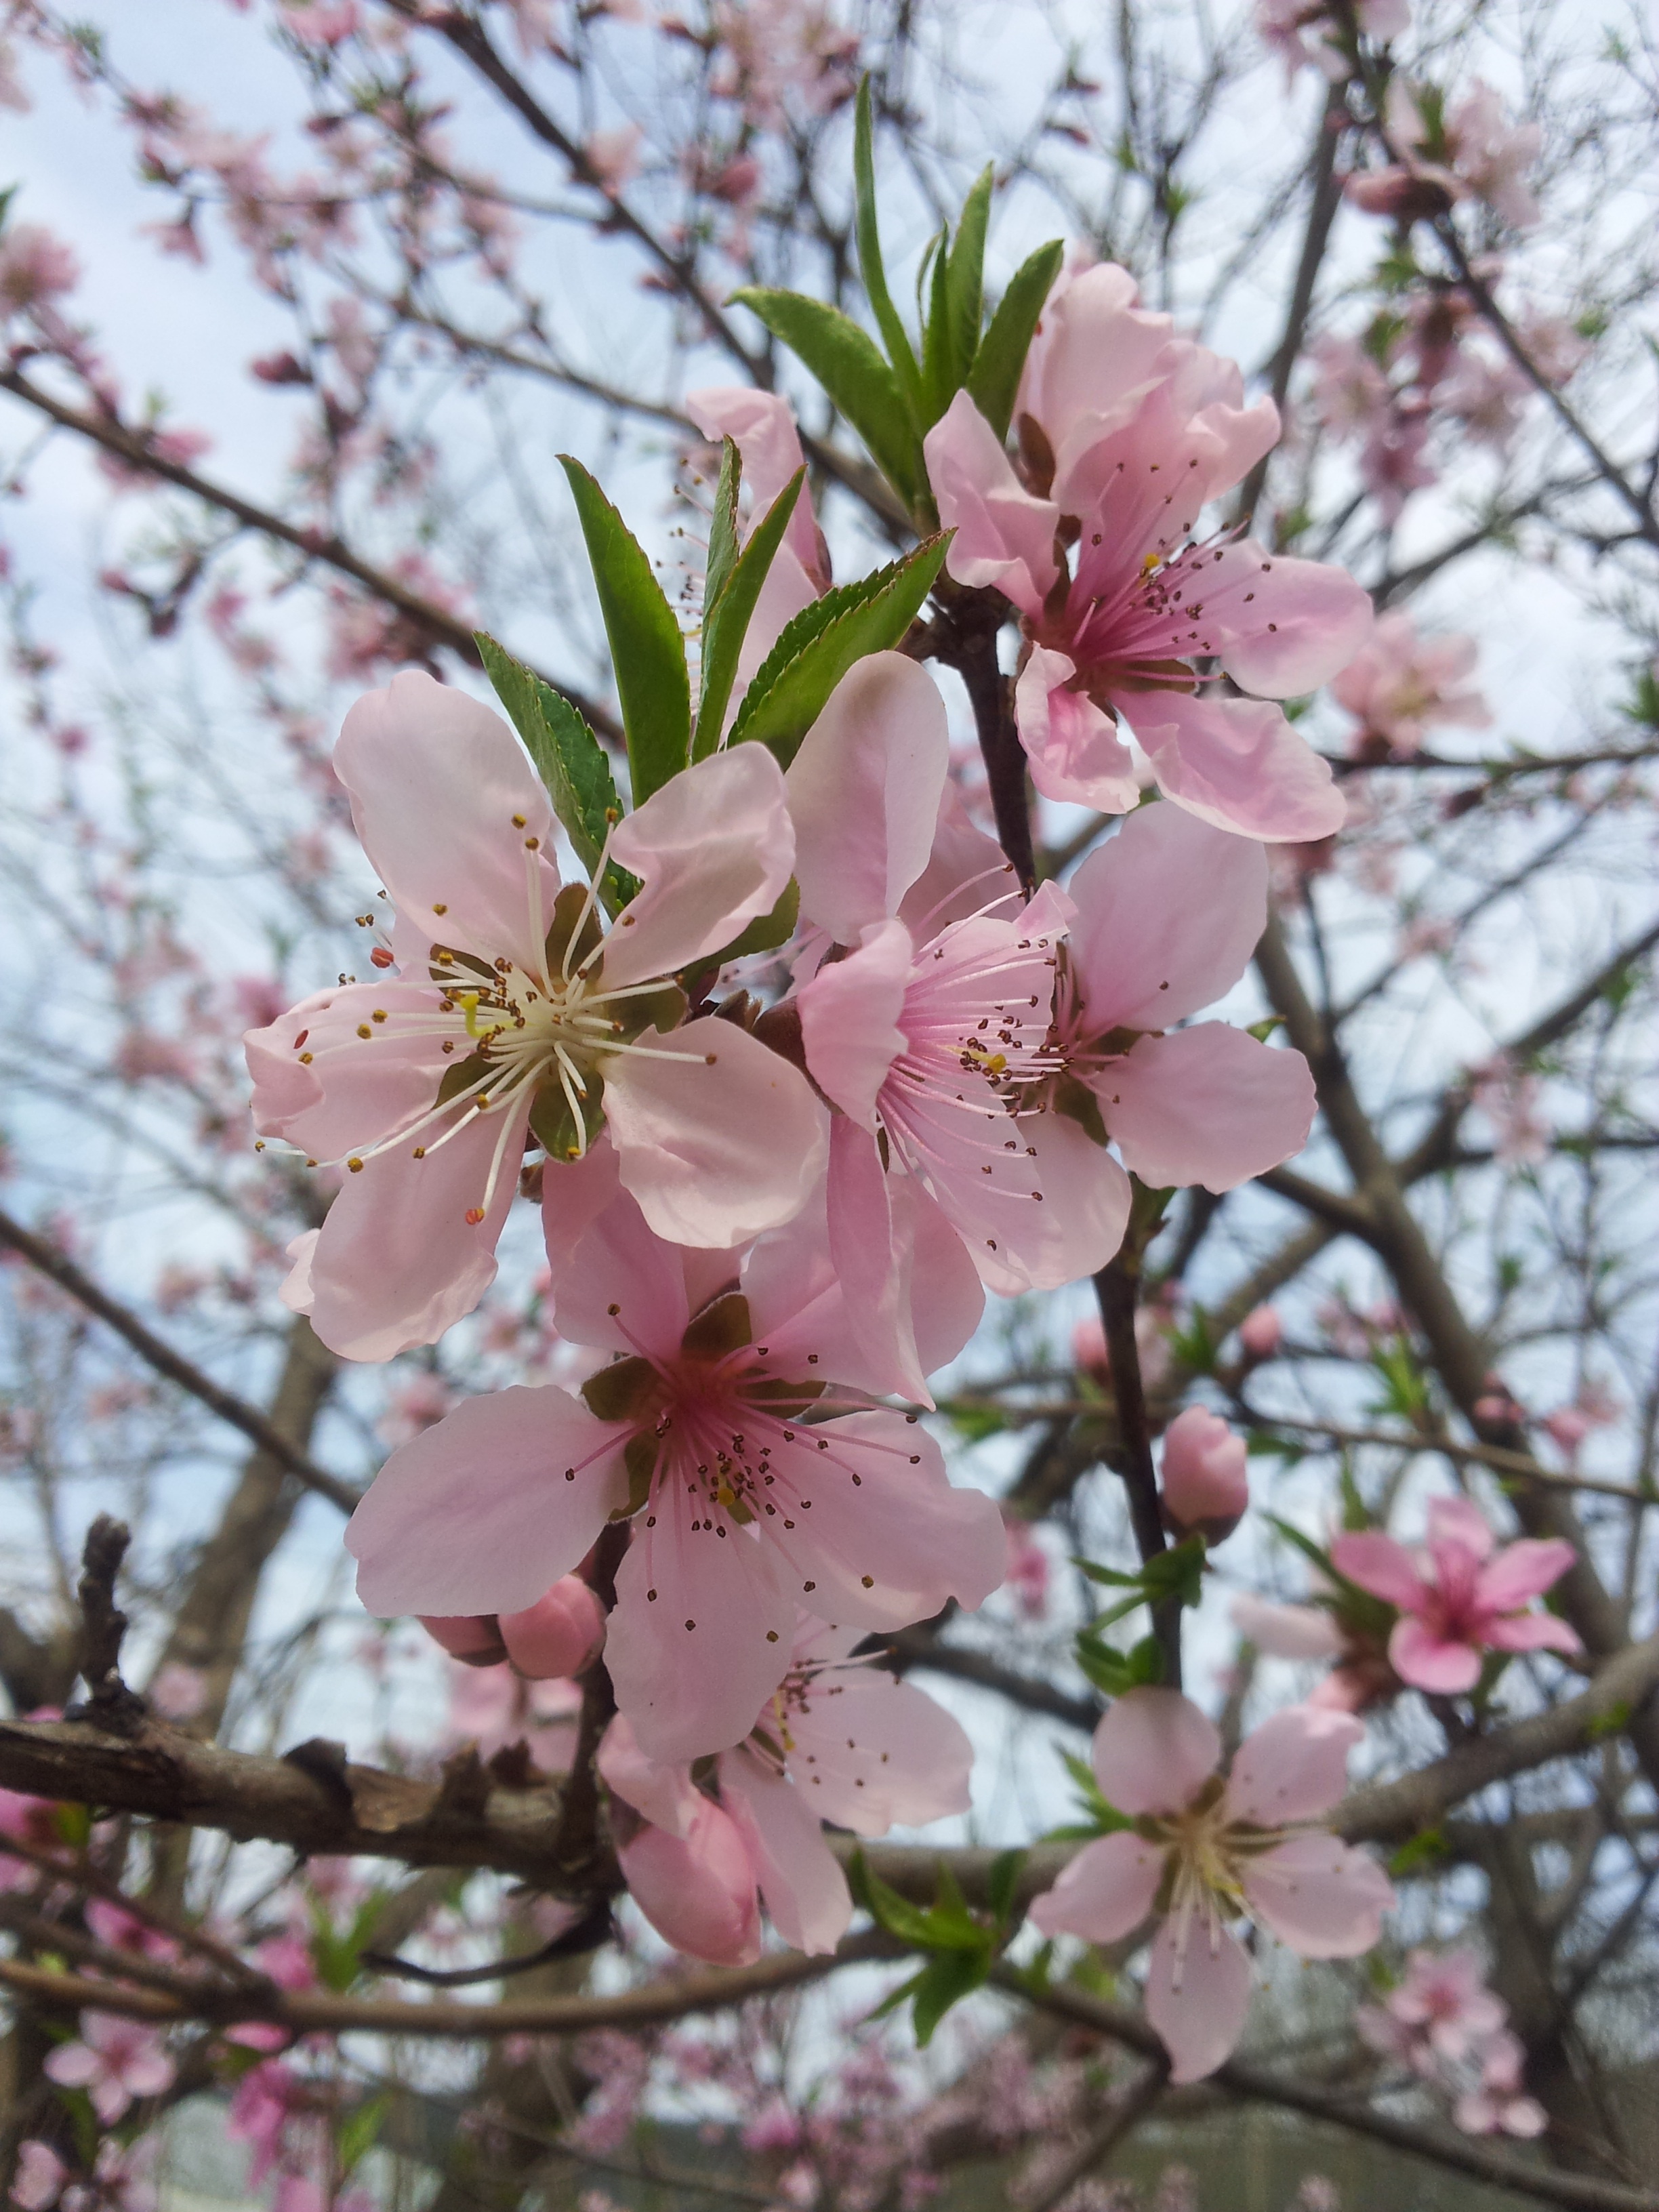
branch, blossom, plant, flower, petal, food, spring, produce, cherry blossom, peach, flowering plant, land plant, copy flower